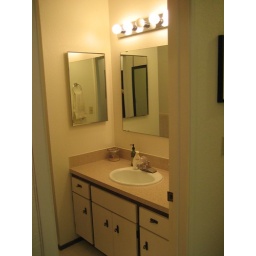
Bathroom entrance. Nice large sink area. New countertop in bathroom. Medicine cabinet and lots of mirror!!!